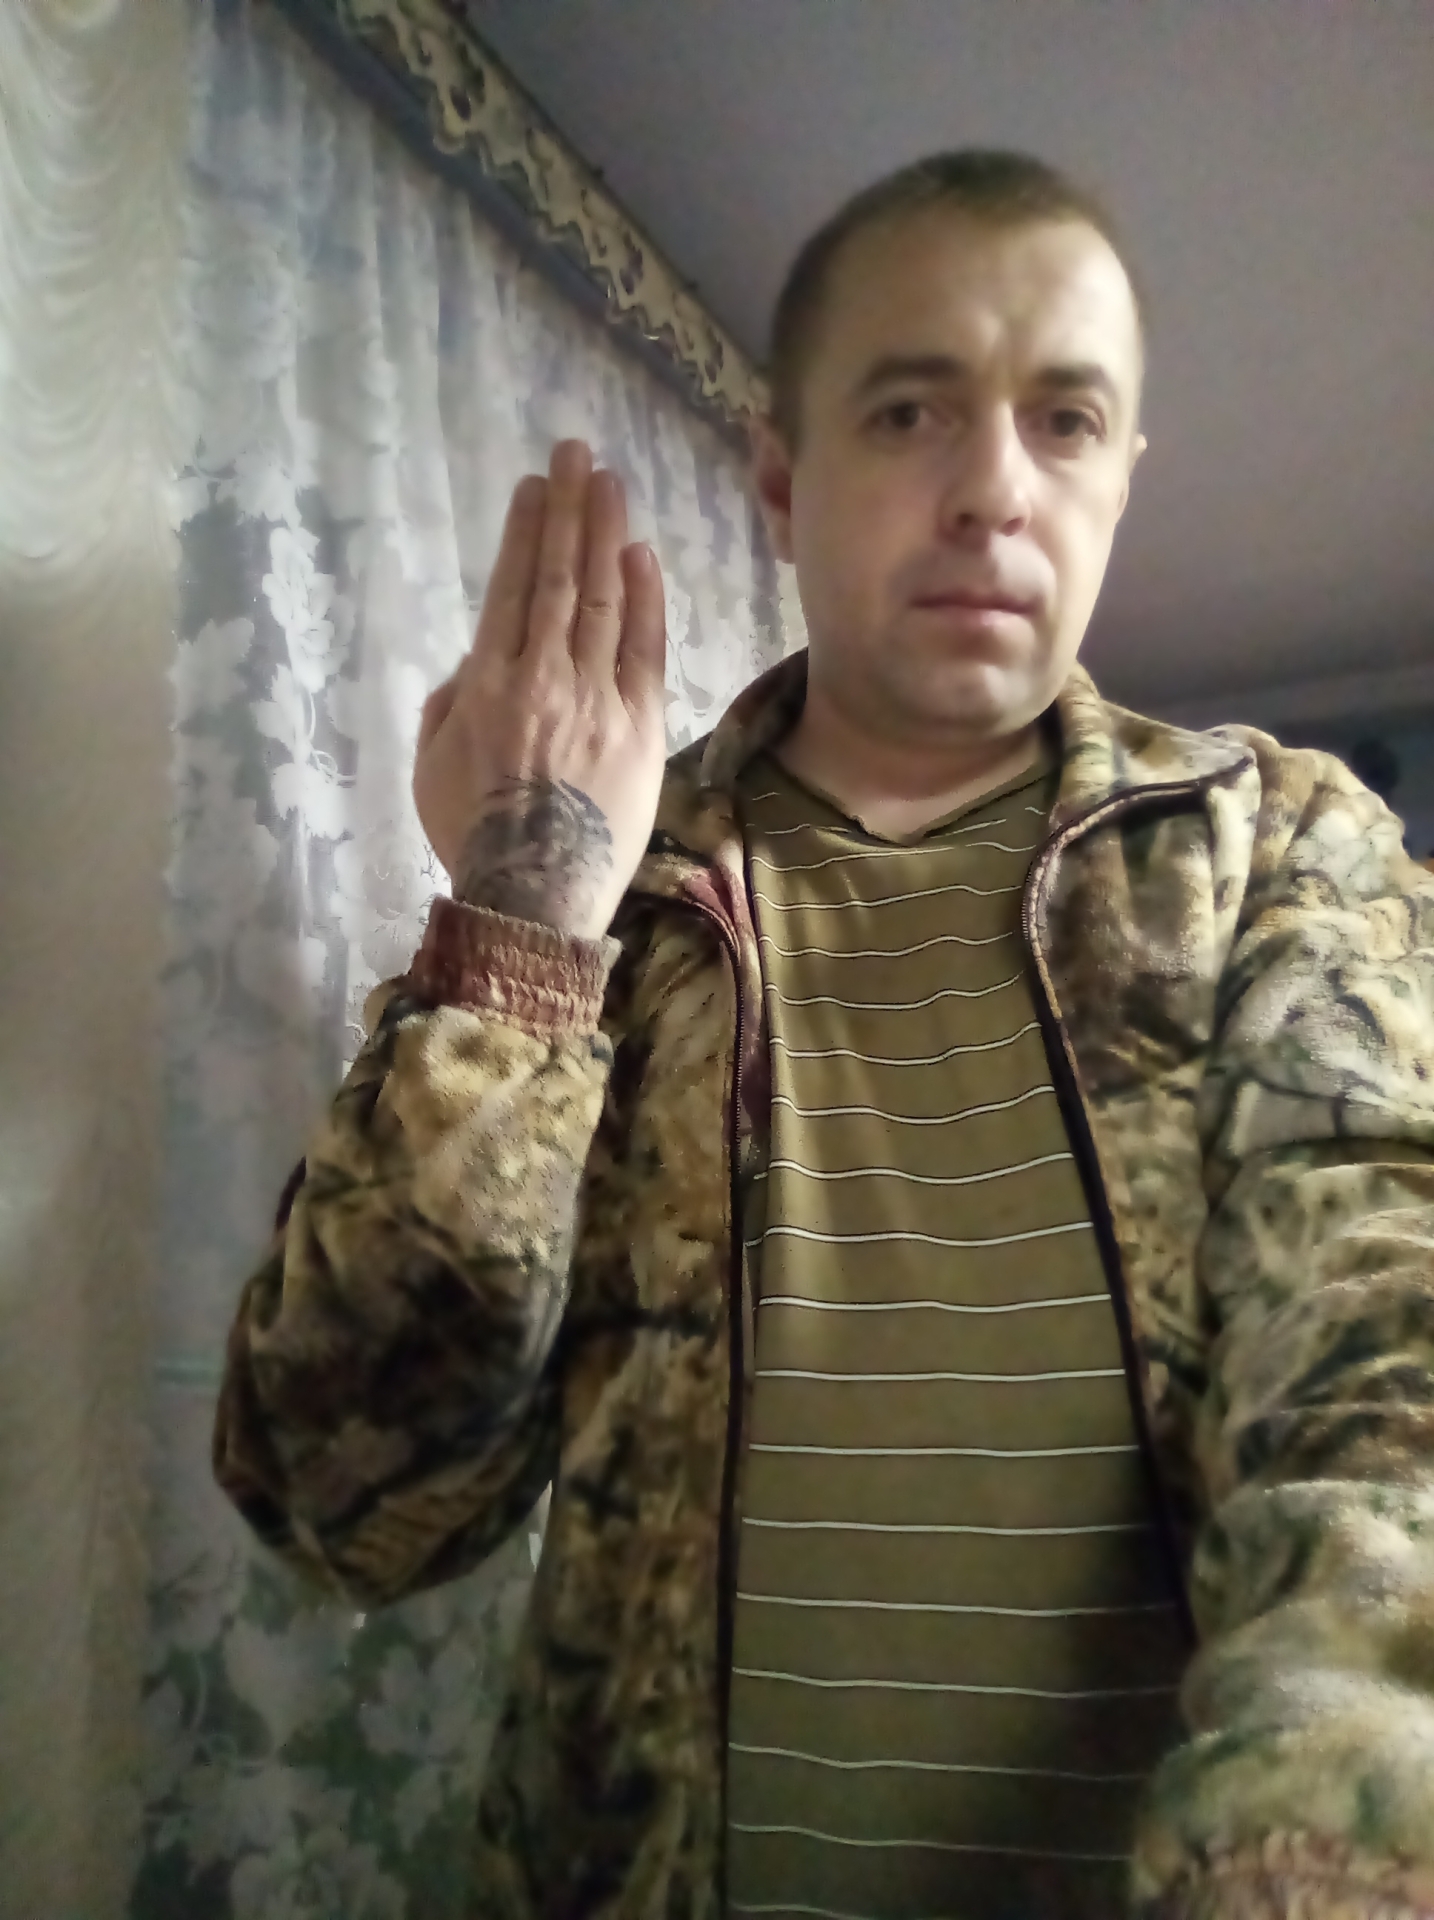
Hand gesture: stop_inverted